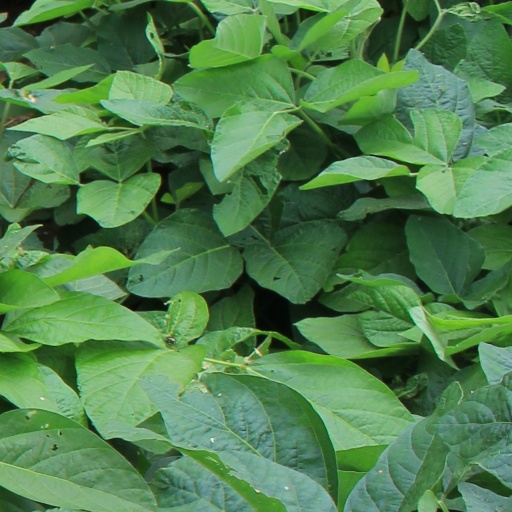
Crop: soybean